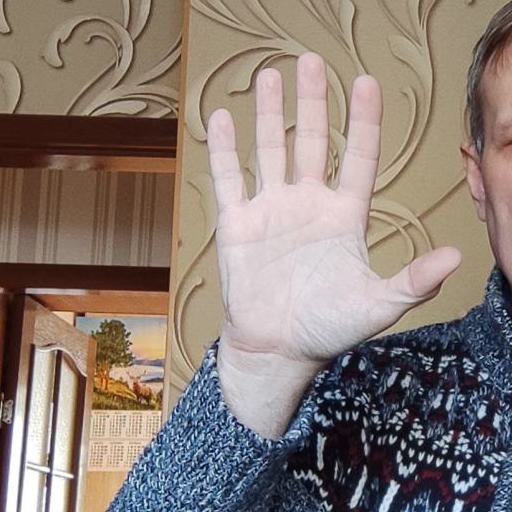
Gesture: palm